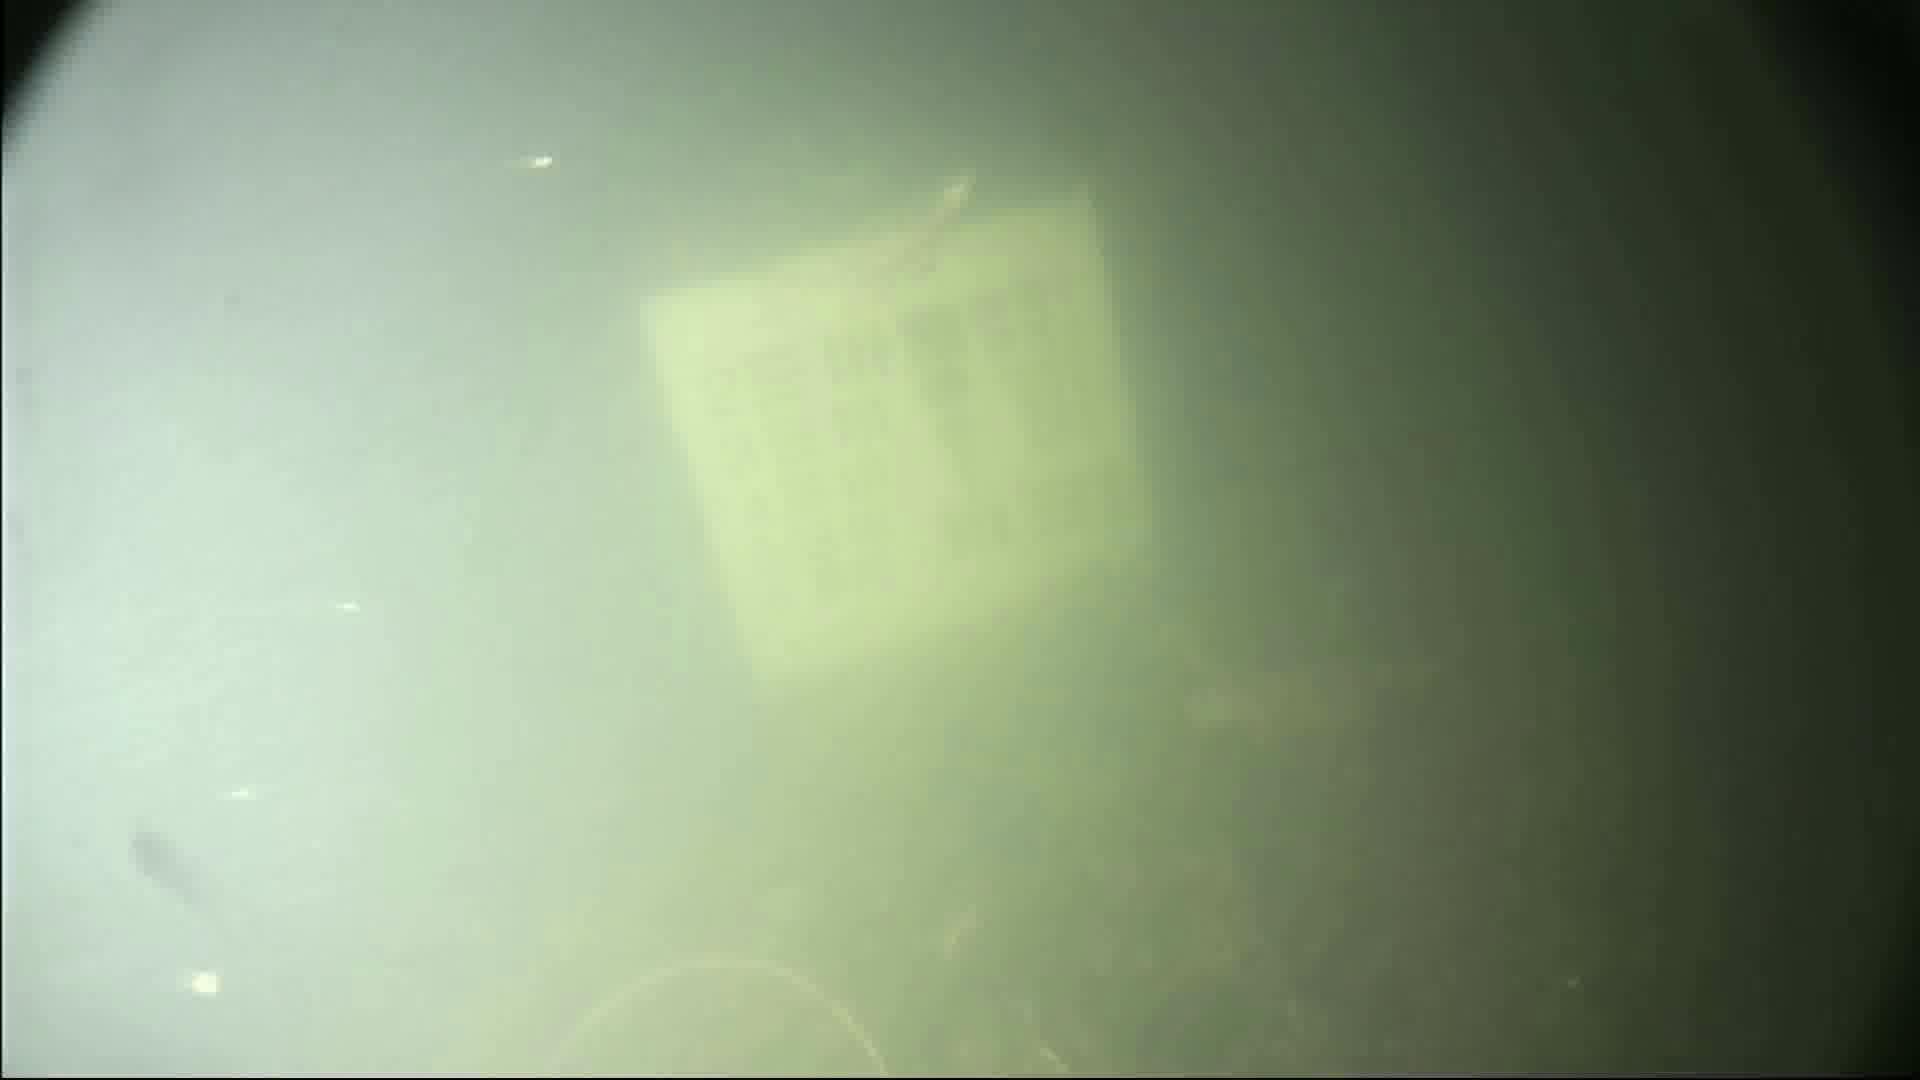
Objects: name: shrimp
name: small_fish